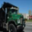
Label: truck